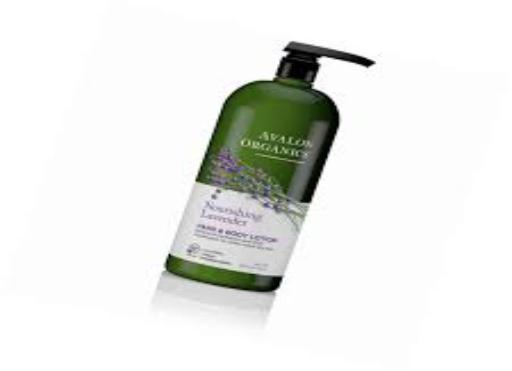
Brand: Avalon Organic Botanicals
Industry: Necessities